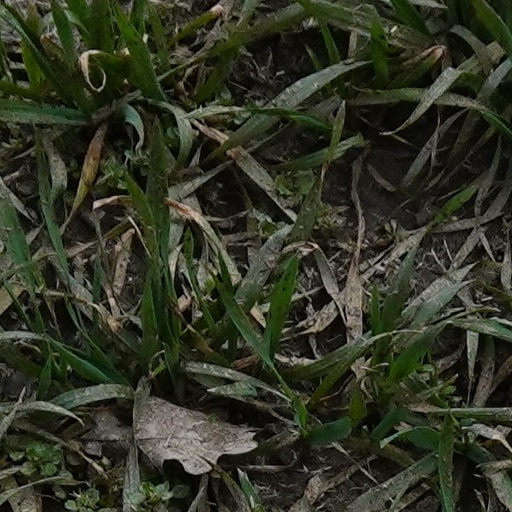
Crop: wheat